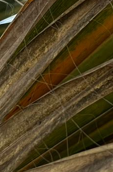
Label: Manganese Deficiency